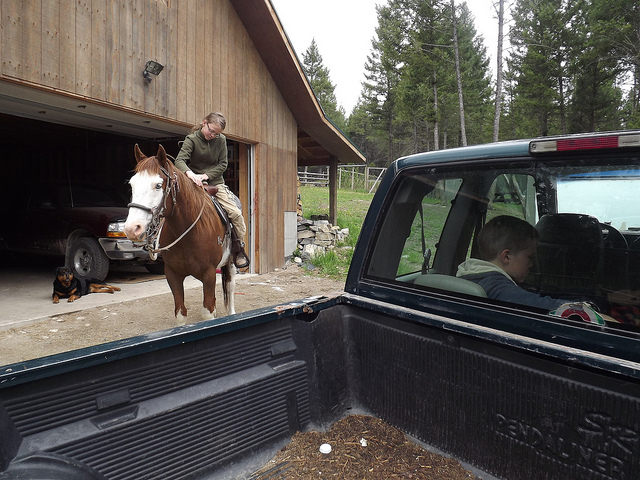
A woman on a horse walking towards a truck.